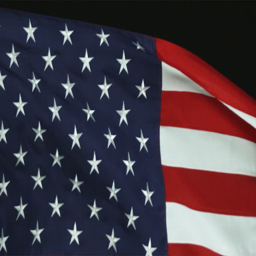
still close up of the flag blowing in the wind .